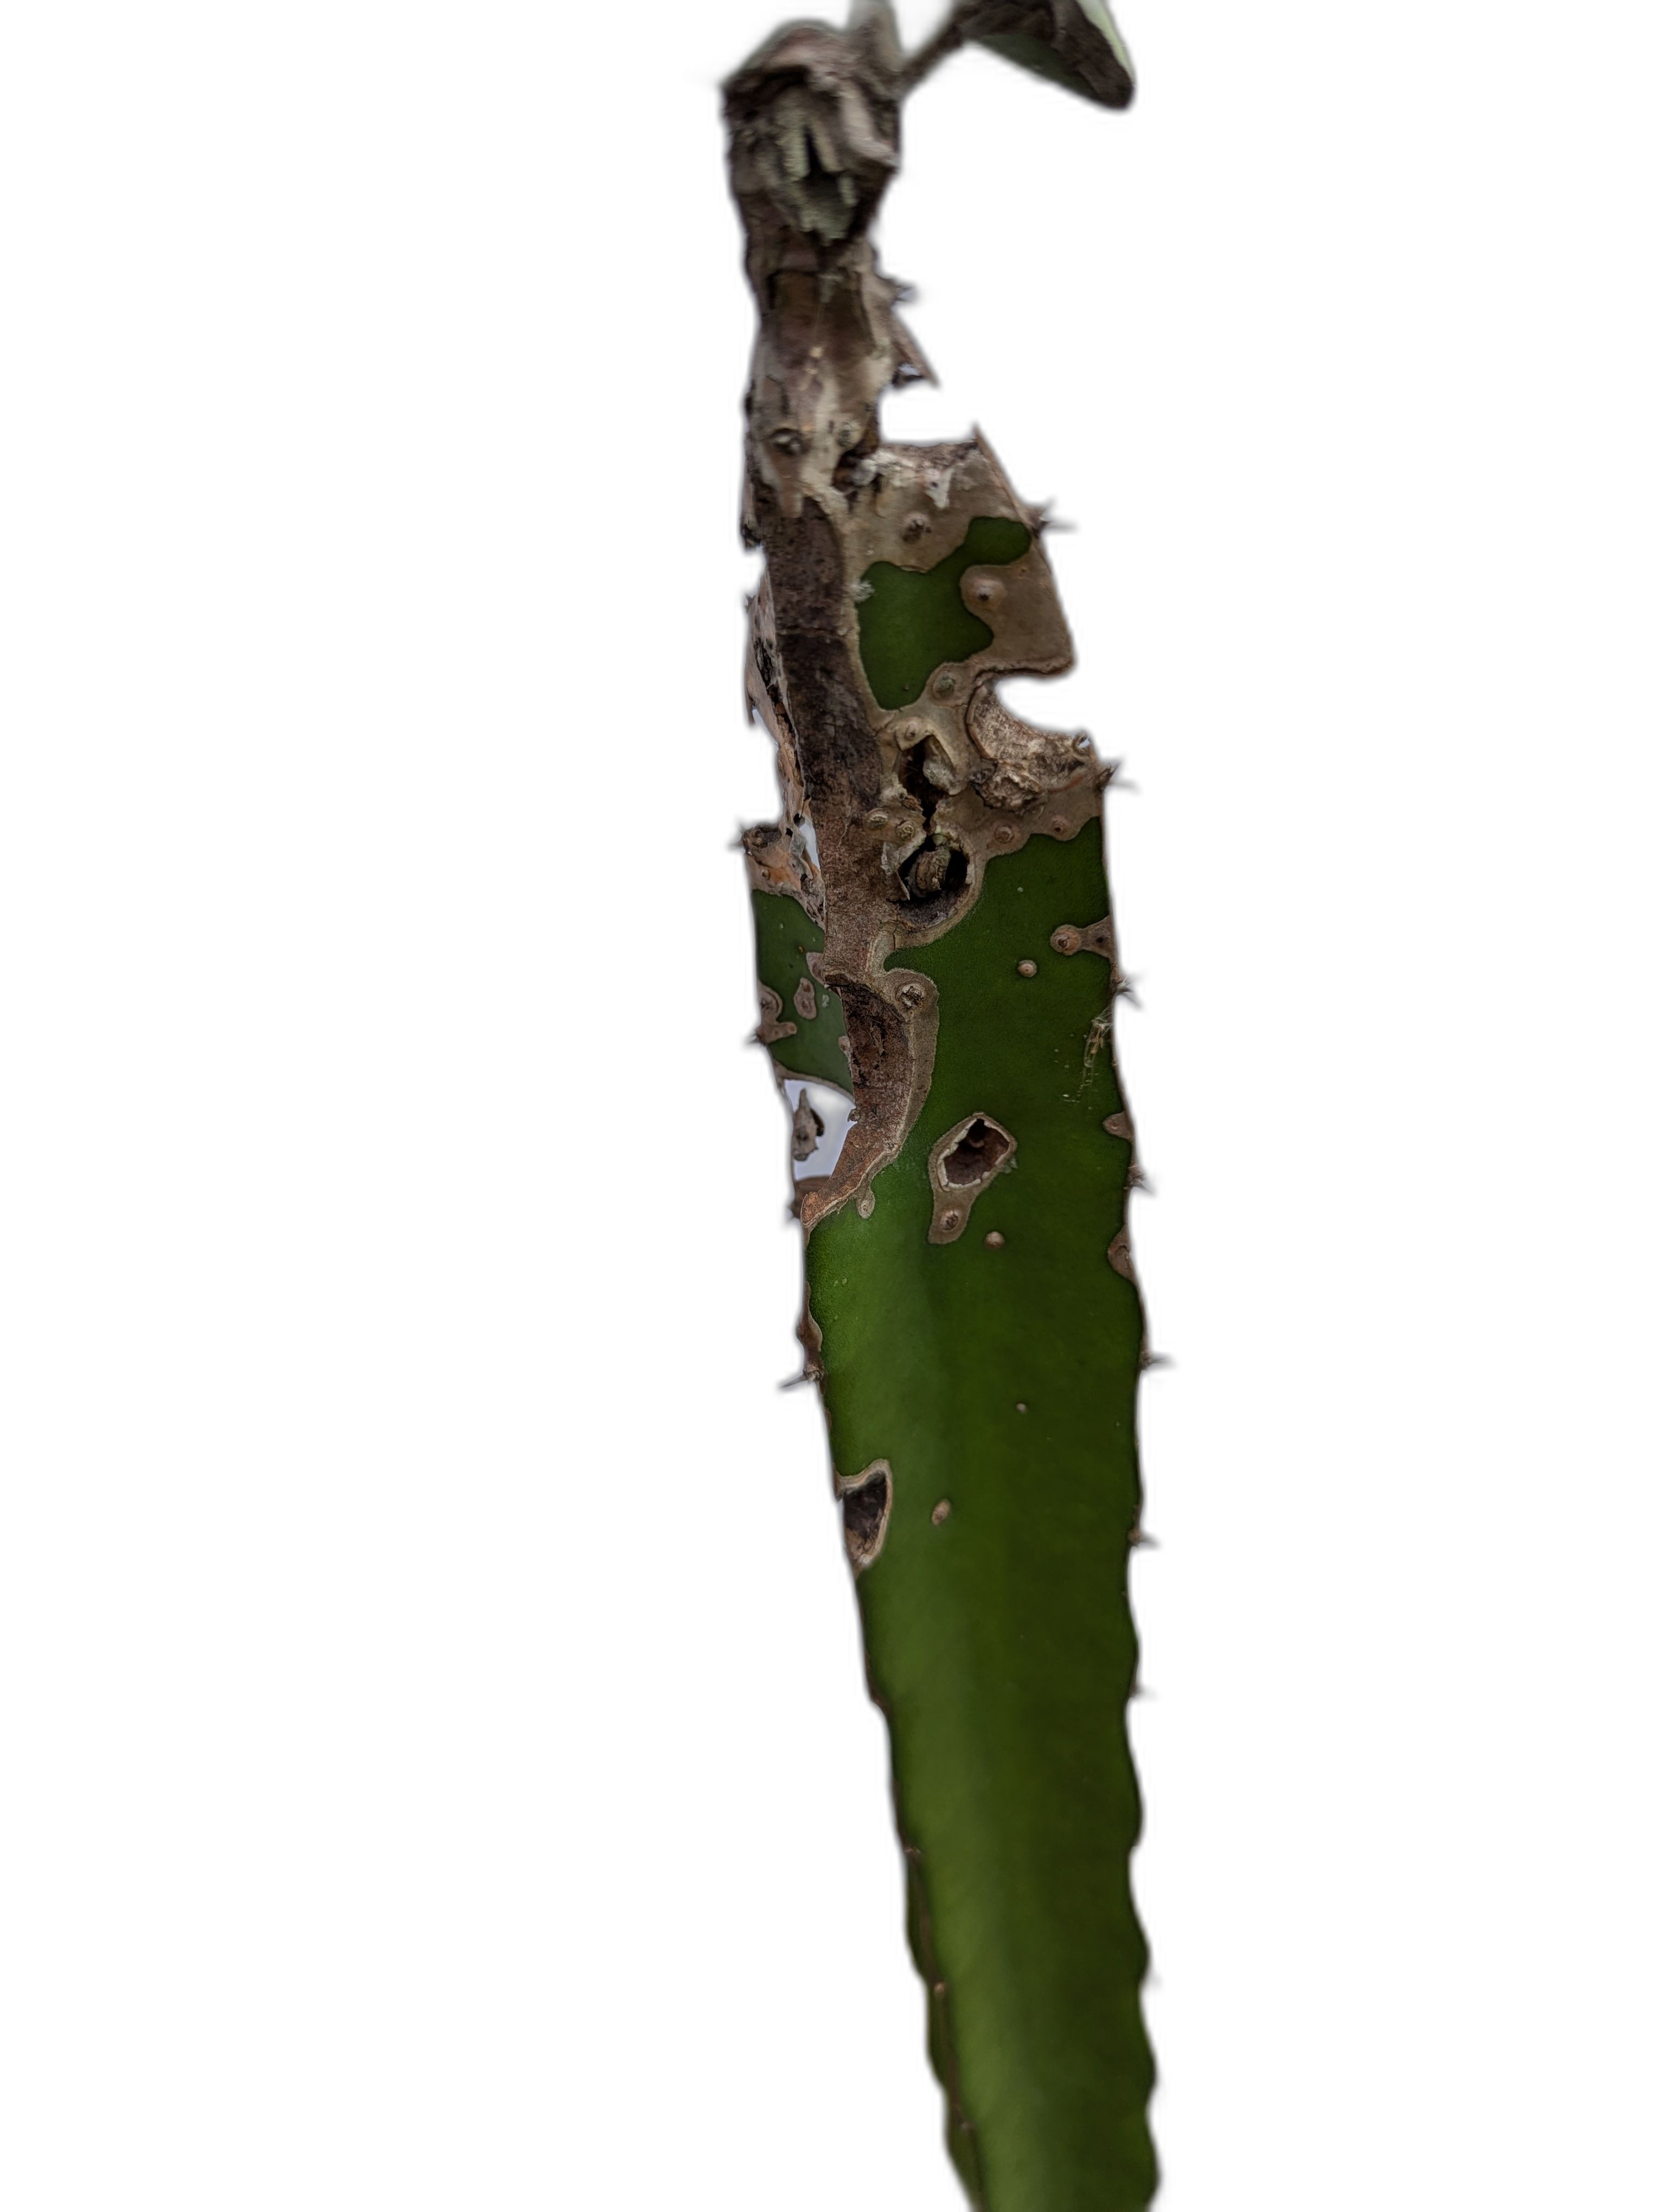
Label: Bad leaf